Trapped in the Closet

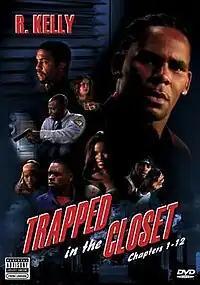
Cover of the "Trapped in the Closet" DVD, containing the videos for the first twelve chapters of the series.

Sylvester wakes up in bed with a woman who is not his wife. As he prepares to leave, the woman tells him her husband is coming up the stairs and tells Sylvester to hide in the closet. The couple begins making love when Sylvester's cell phone rings, prompting the husband to investigate. After searching elsewhere, he slowly approaches the closet. Sylvester, prepared for a confrontation, takes out his Beretta pistol.